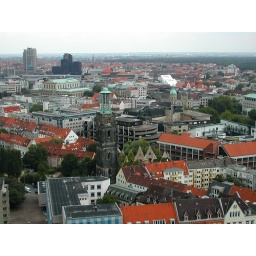
Notice the church with no roof on it. A standing memorial of the damage done to the city in the war.